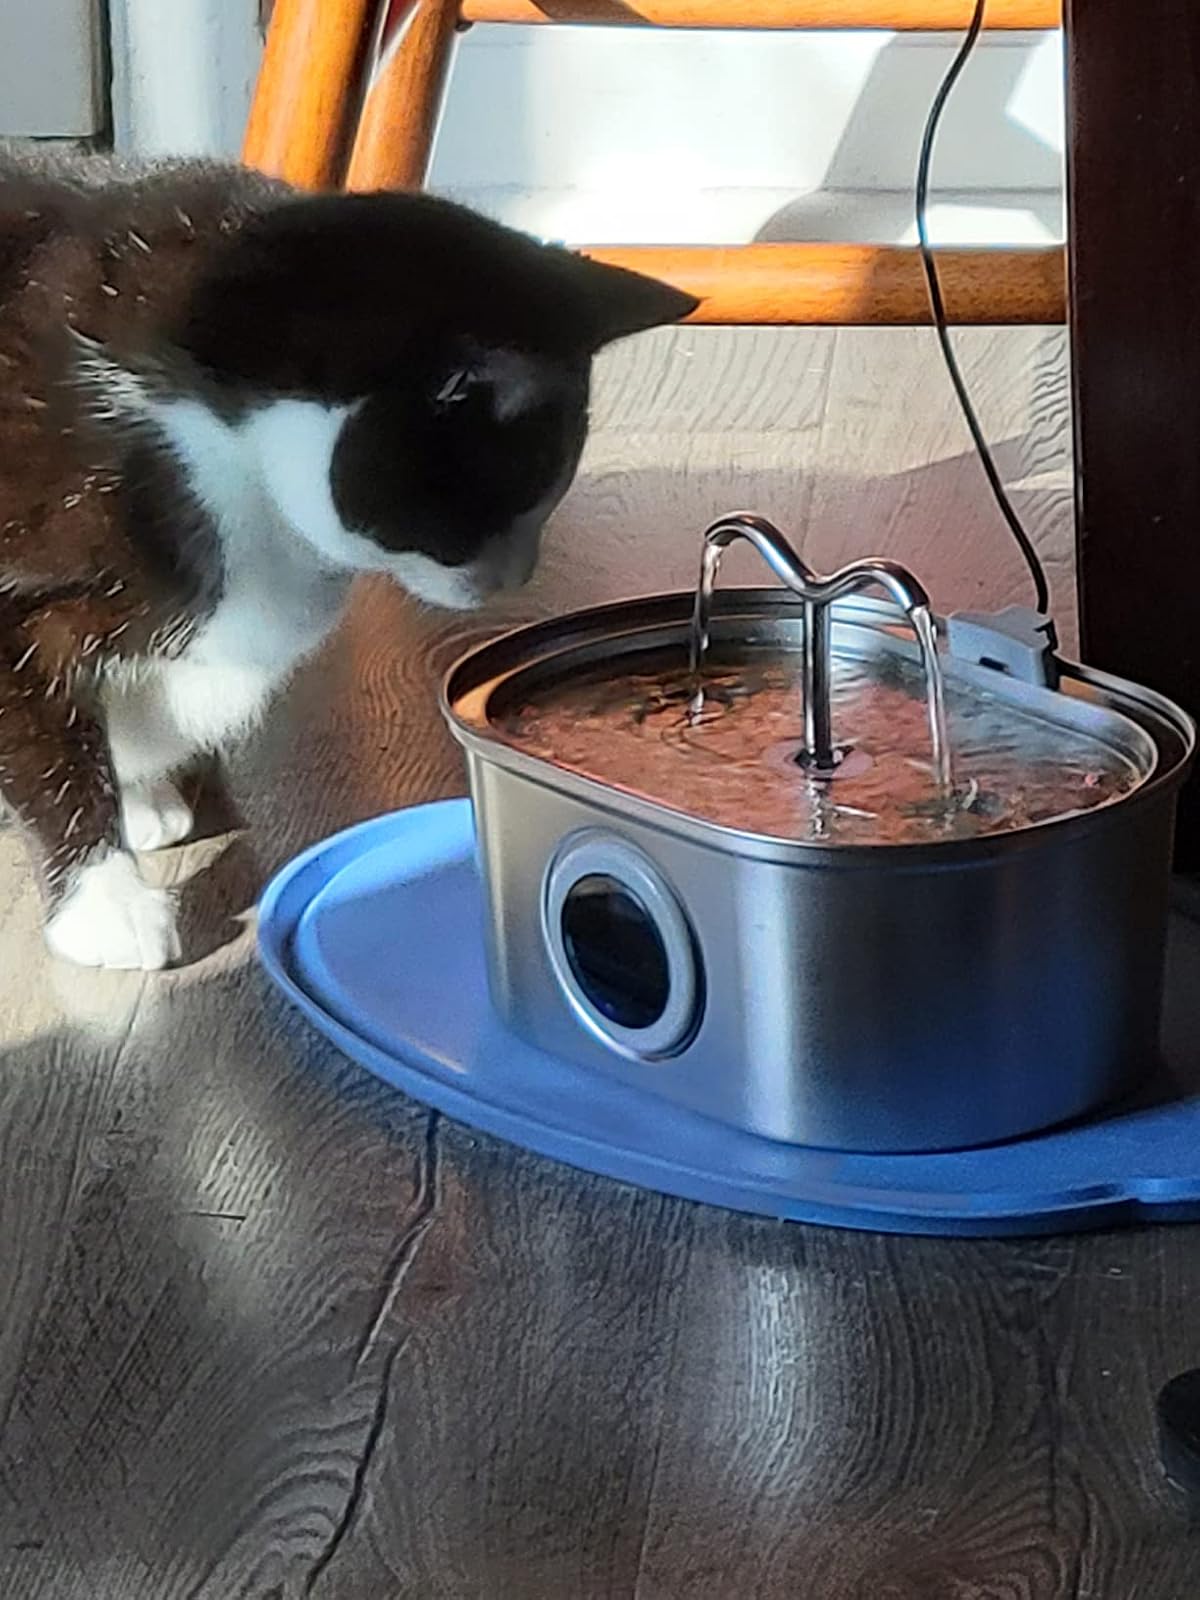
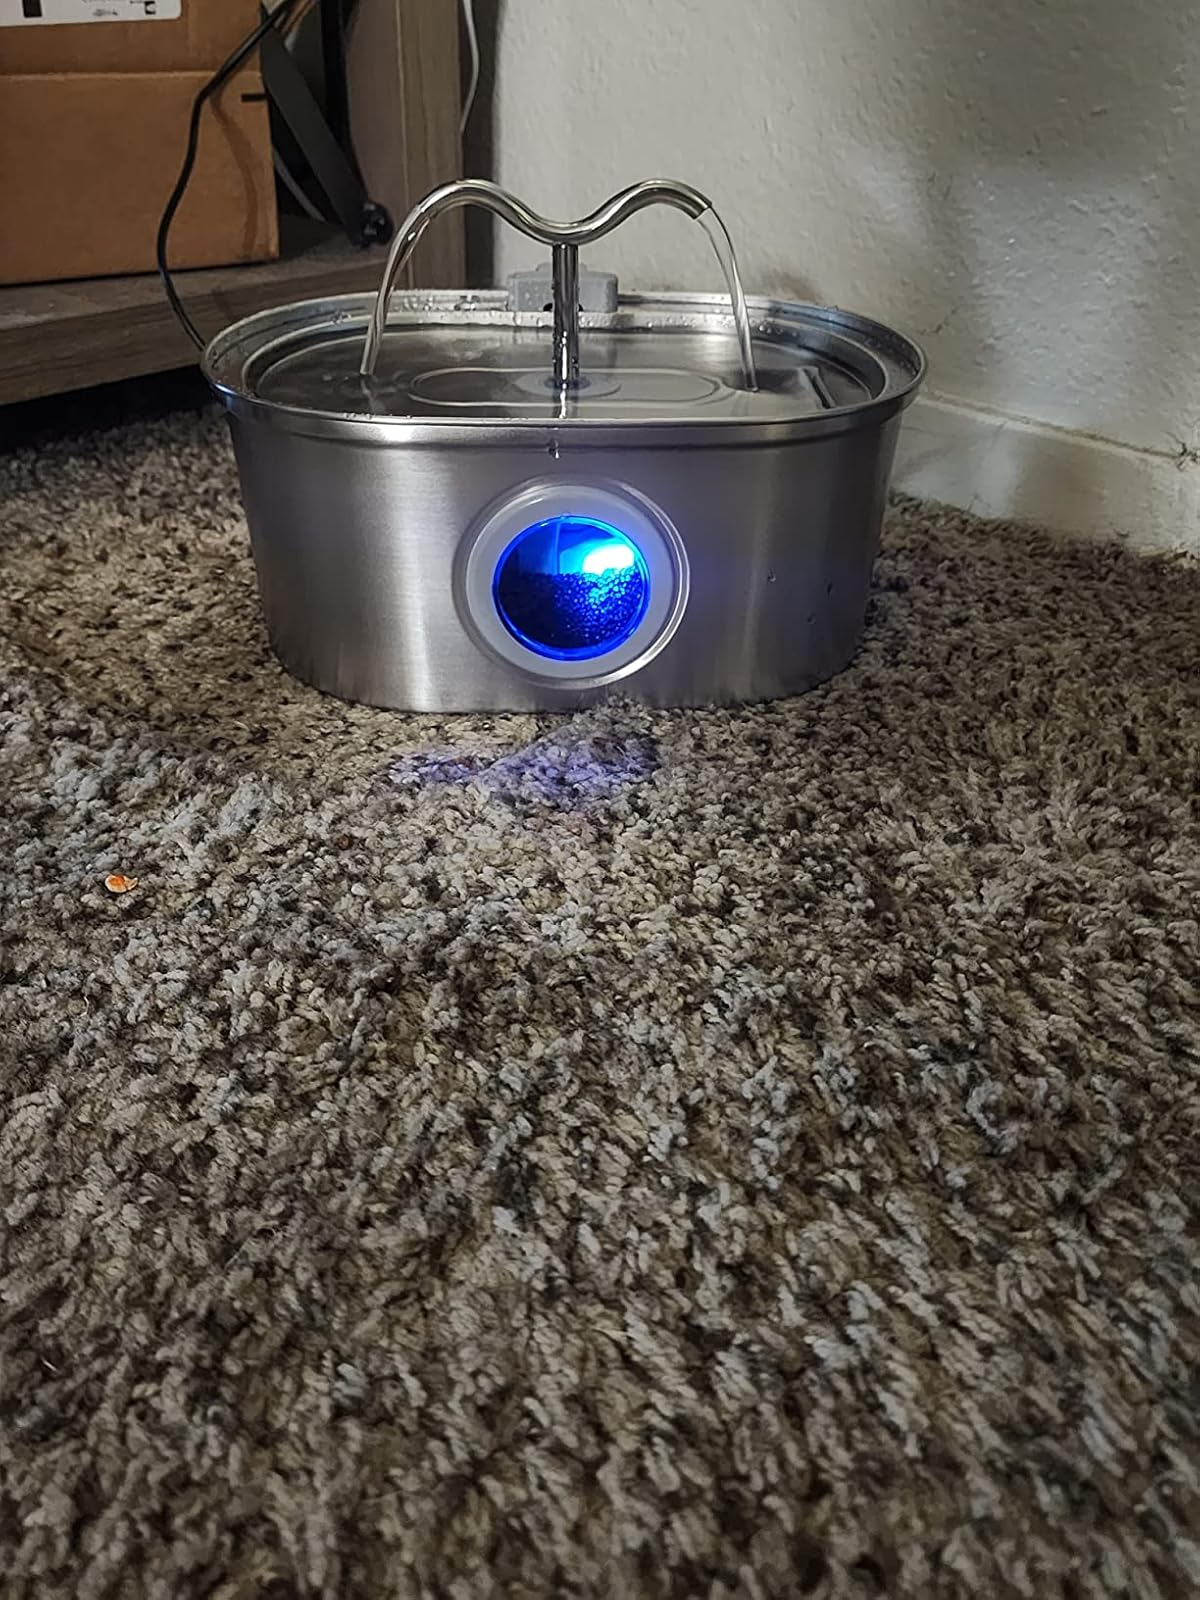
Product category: items_bowl
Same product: yes